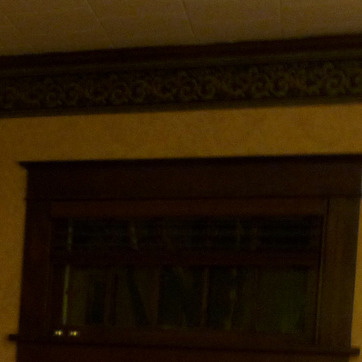
Material: wood